List of birds of Manitoba

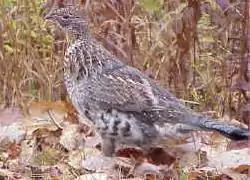
Ruffed grouse

The Phasianidae is a family of birds which consists of pheasants, partridges, grouse, turkeys, and their allies. These are terrestrial species, variable in size but generally plump with broad relatively short wings. Many species are gamebirds or have been domesticated as a food source for humans.